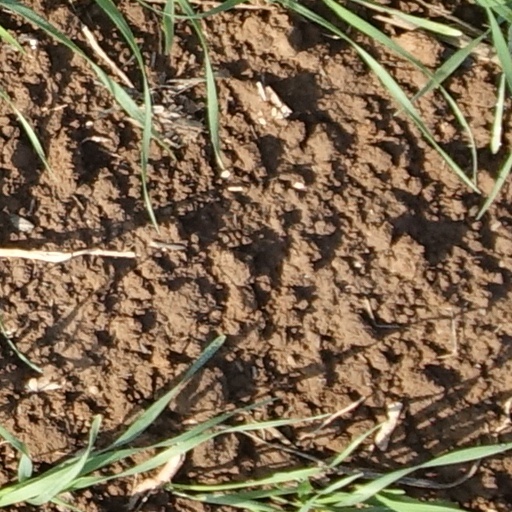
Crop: wheat